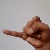
The image shows a hand gesture representing the letter 'J' in Indian Sign Language.